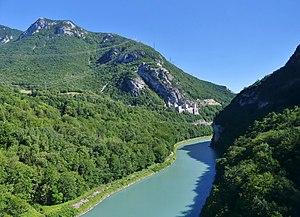
Vue au matin, depuis le viaduc ferroviaire de Longeray, du défilé de l'Écluse traversé par le Rhône, avec visible le Fort l'Écluse au loin, séparant l'Ain et la Haute-Savoie.
Le défilé de l'Écluse est une cluse située en France dans le massif du Jura, séparant les départements de l'Ain et de la Haute-Savoie en région Auvergne-Rhône-Alpes.